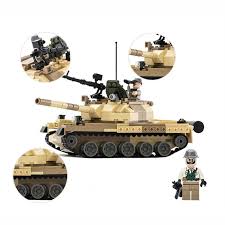
Label: Tank